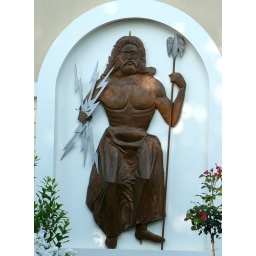
Image of Zeus on the side of a building in Litochoro, at the base of Mt. Olympos.